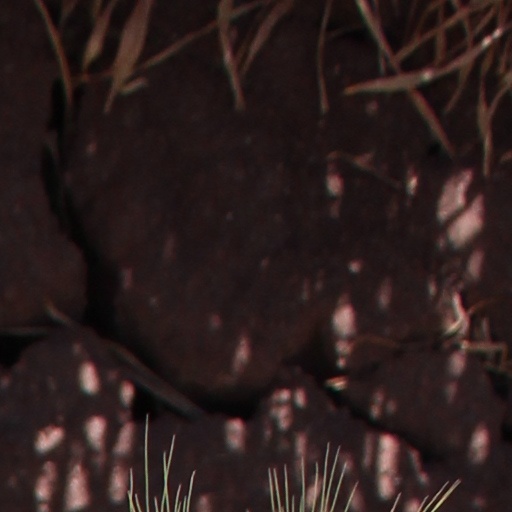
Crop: wheat